Harry Watrous

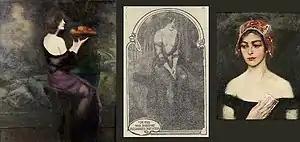
Three paintings by Elizabeth Watrous. In the center is "In the War Zone" from 1915, which was banned from an exhibition at the New Rochelle Public Library as not suitable to be seen by children. Elizabeth Watrous quipped, "You see, the woman didn't have time to dress for the street. The Uhlans were coming and she had time to dress only for the opera."

In 1887 Watrous married Elizabeth Snowden Nichols (1858-1921). Her father, William Snowden Nichols, was a member of the New York Stock Exchange, and she grew up in the posh neighborhood of Grymes Hill, Staten Island. She too was an artist, having studied in Paris under Jean-Jacques Henner and Carolus-Duran at "the studio of the ladies." (Women were not allowed entry to the École des Beaux-Arts.) Henner gave the couple one of his paintings as a wedding gift.